Shahram Bozorgmehr

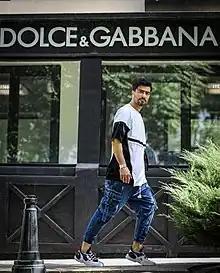
Shahram Bozorgmehr Modeling

Shahram Bozorgmehr also worked in modeling for two years in 2011, but due to busy work, heart disease, and taking medical drugs, he left his ideal style and stopped working in this field.